Nargis Bandishoeva

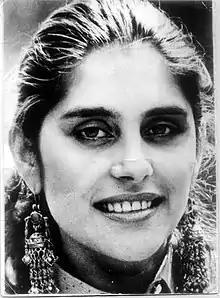

Nargis Hukumatshoevna Bandishoeva (October 8, 1966 - September 21, 1991) was a popular pop singer from Tajikistan.